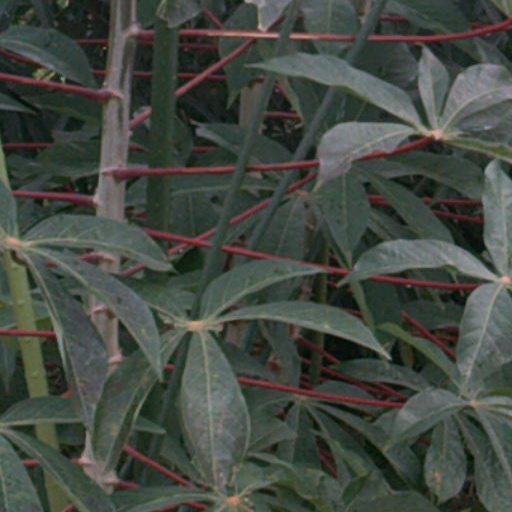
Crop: cassava